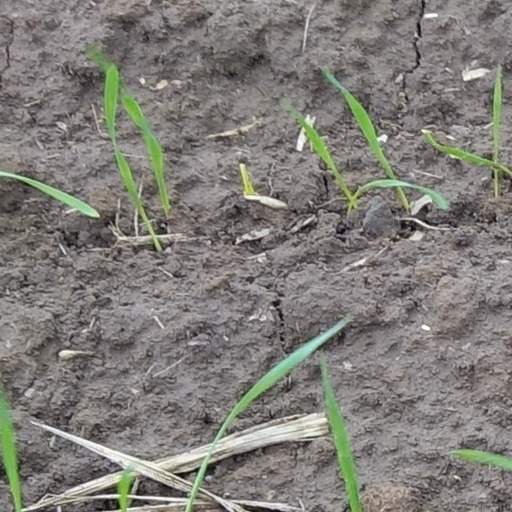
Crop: wheat